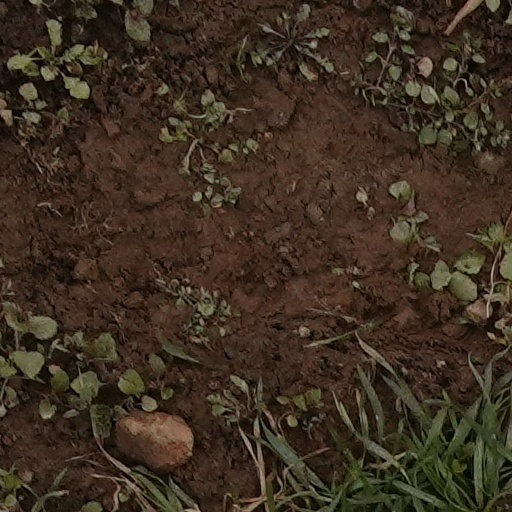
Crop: wheat